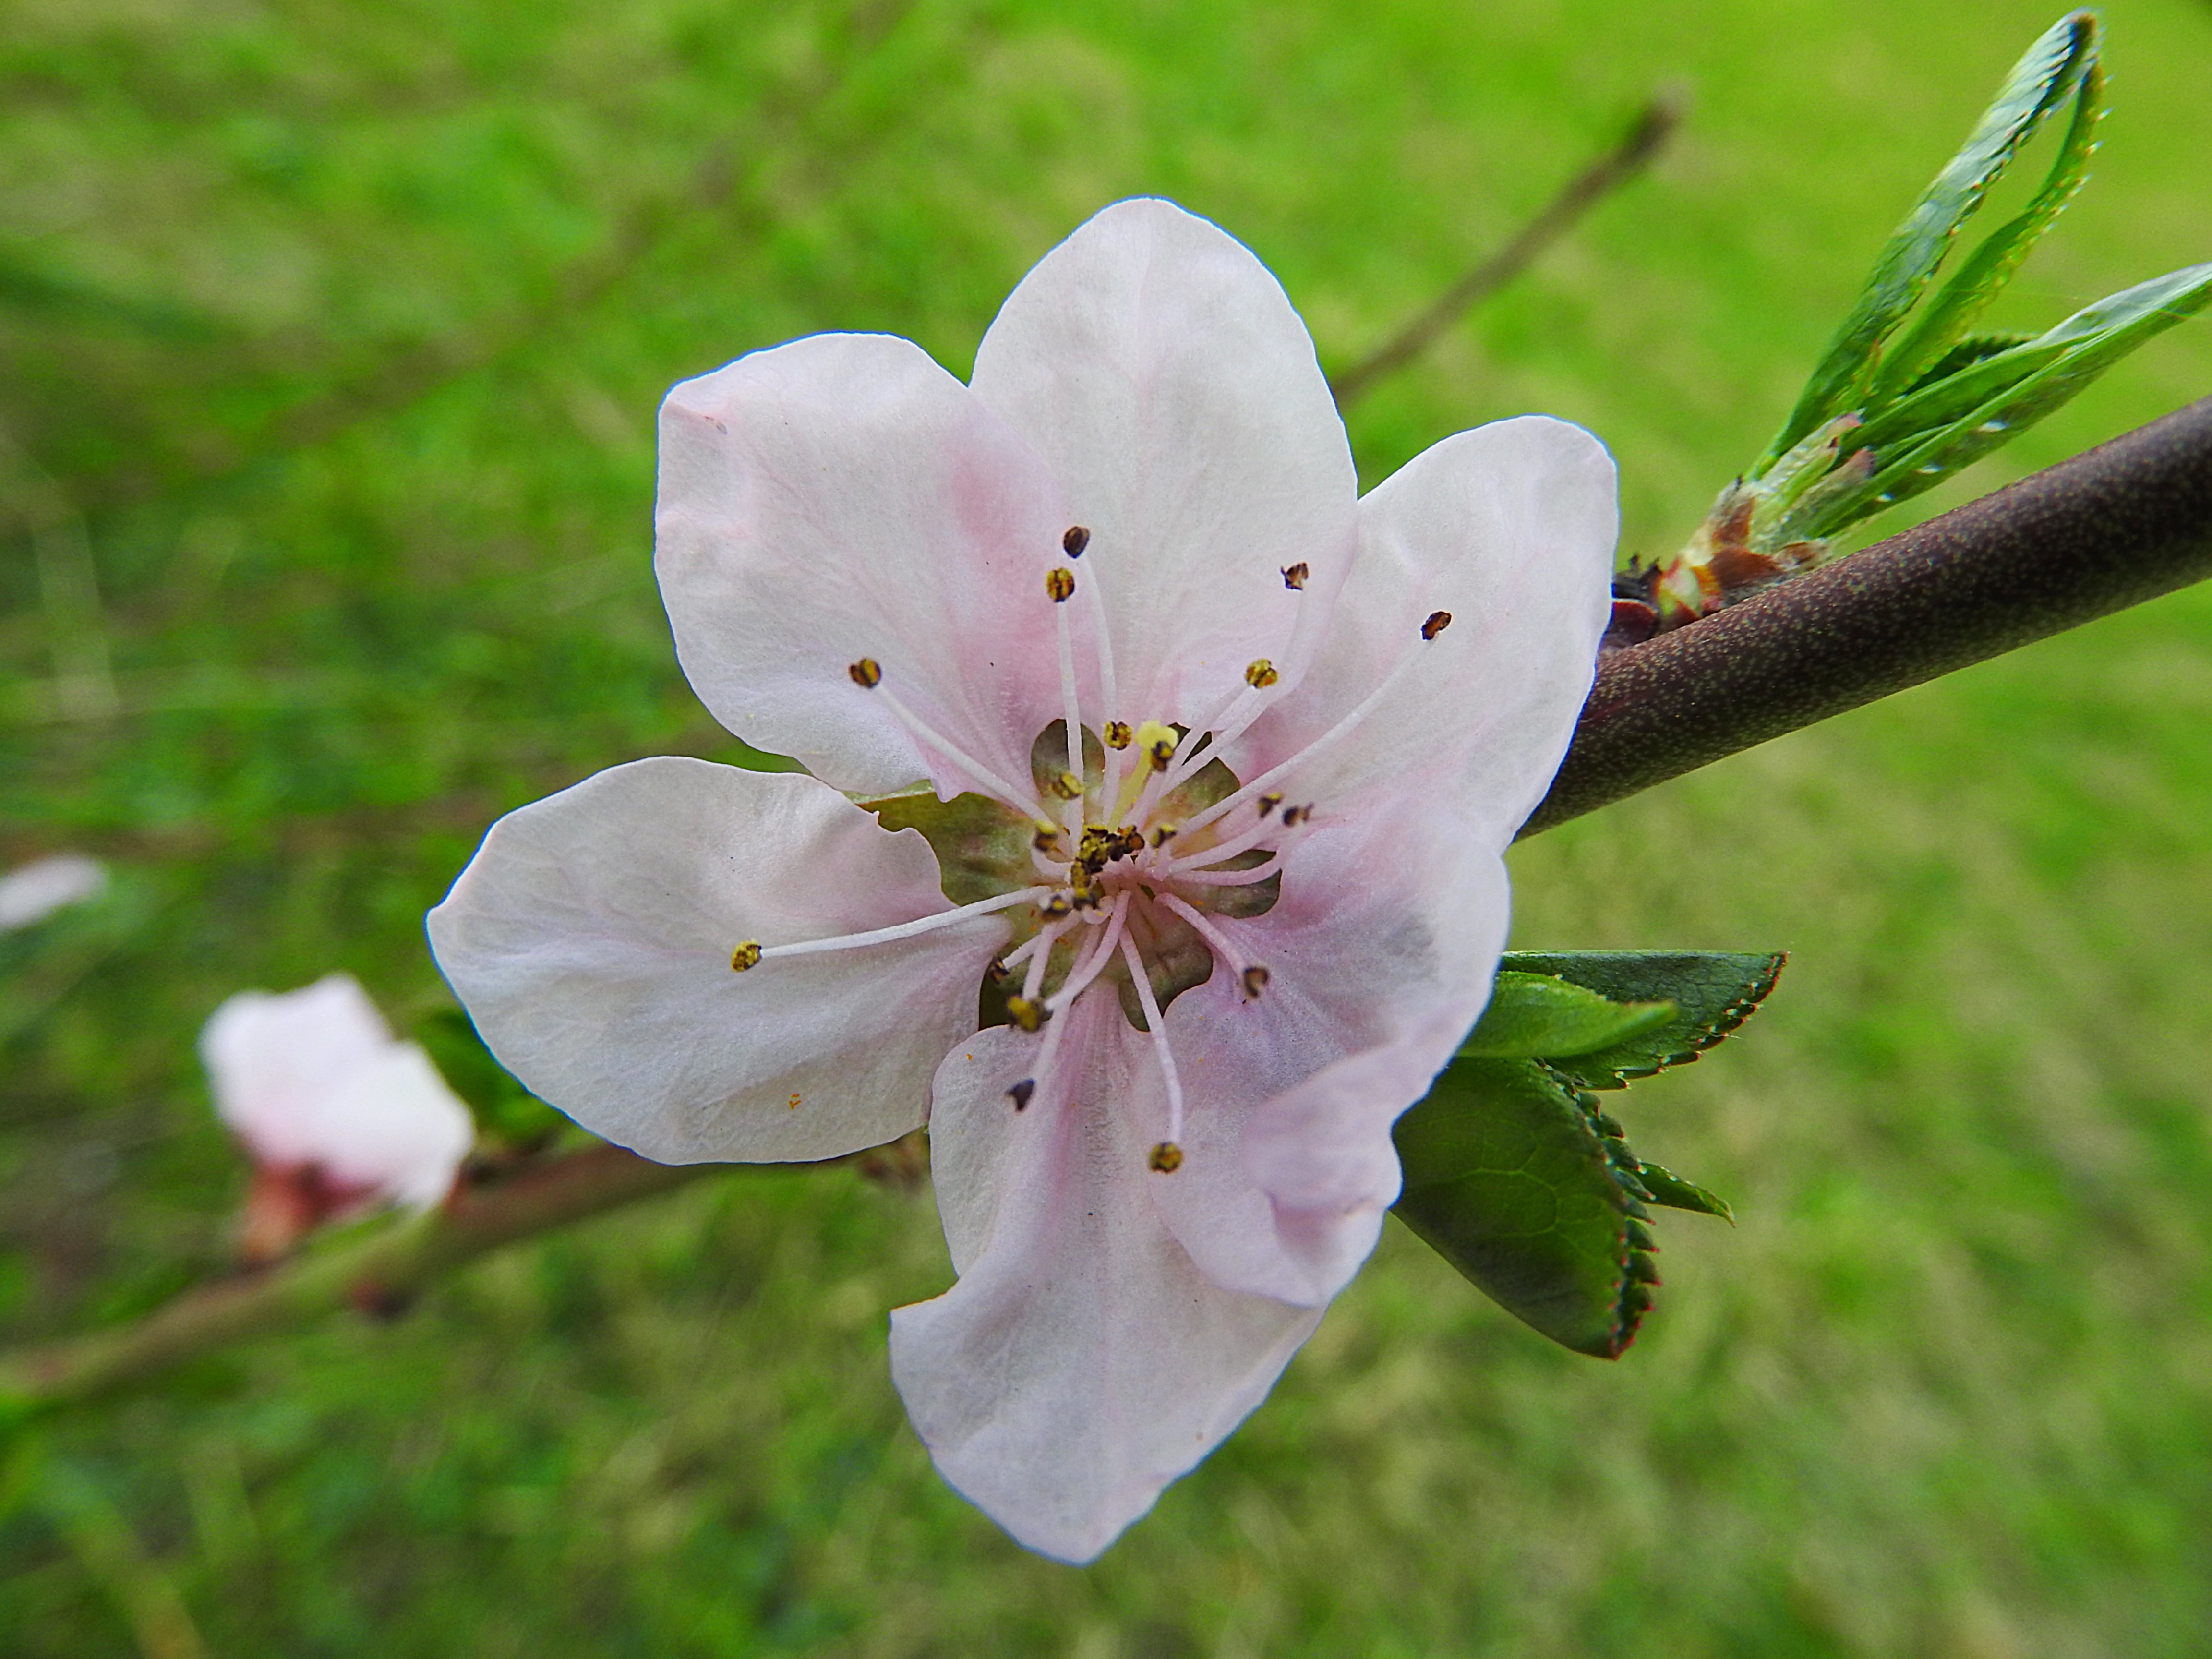
branch, blossom, plant, flower, bloom, spring, flora, twig, cool image, cool photo, prunus, peach blossom, prunus spinosa, peach tree